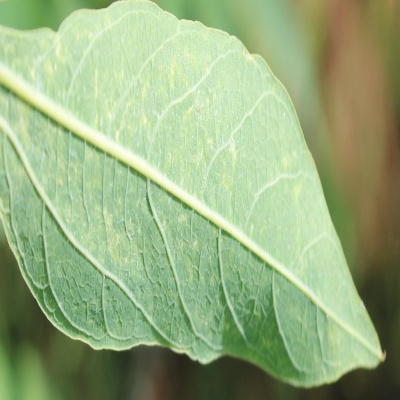
Crop: Cassava
Condition: green mite